William Edgar Geil

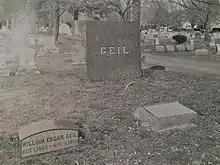
Dr. Geil's Grave, at Doylestown Cemetery in Doylestown, Pa.

On April 11, 1925, at age 59, Dr. William Edgar Geil died in Venice, Italy on his way home, from influenza.